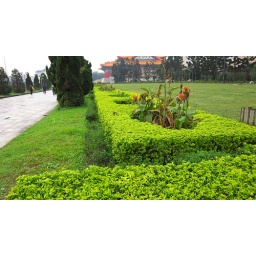
Fresh green grass in CKS memorial hall